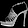
Label: Sandal